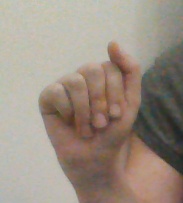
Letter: saad